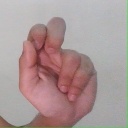
अक्षर: ढ